History of crossbows

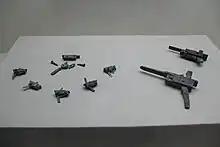
Han crossbow trigger pieces

The "lath", also called the "prod", is the bow of the crossbow. According to W.F. Peterson, the "prod" came into usage in the 19th century AD, as a result of mistranslating "rodd" in a 16th-century AD list of crossbow effects.